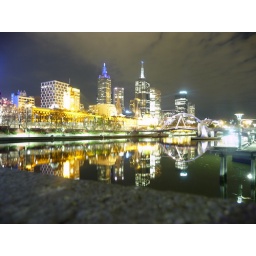
mini holiday to Melbourne, Victoria, Australia in May 2010, view at night across the yarra river to the train station